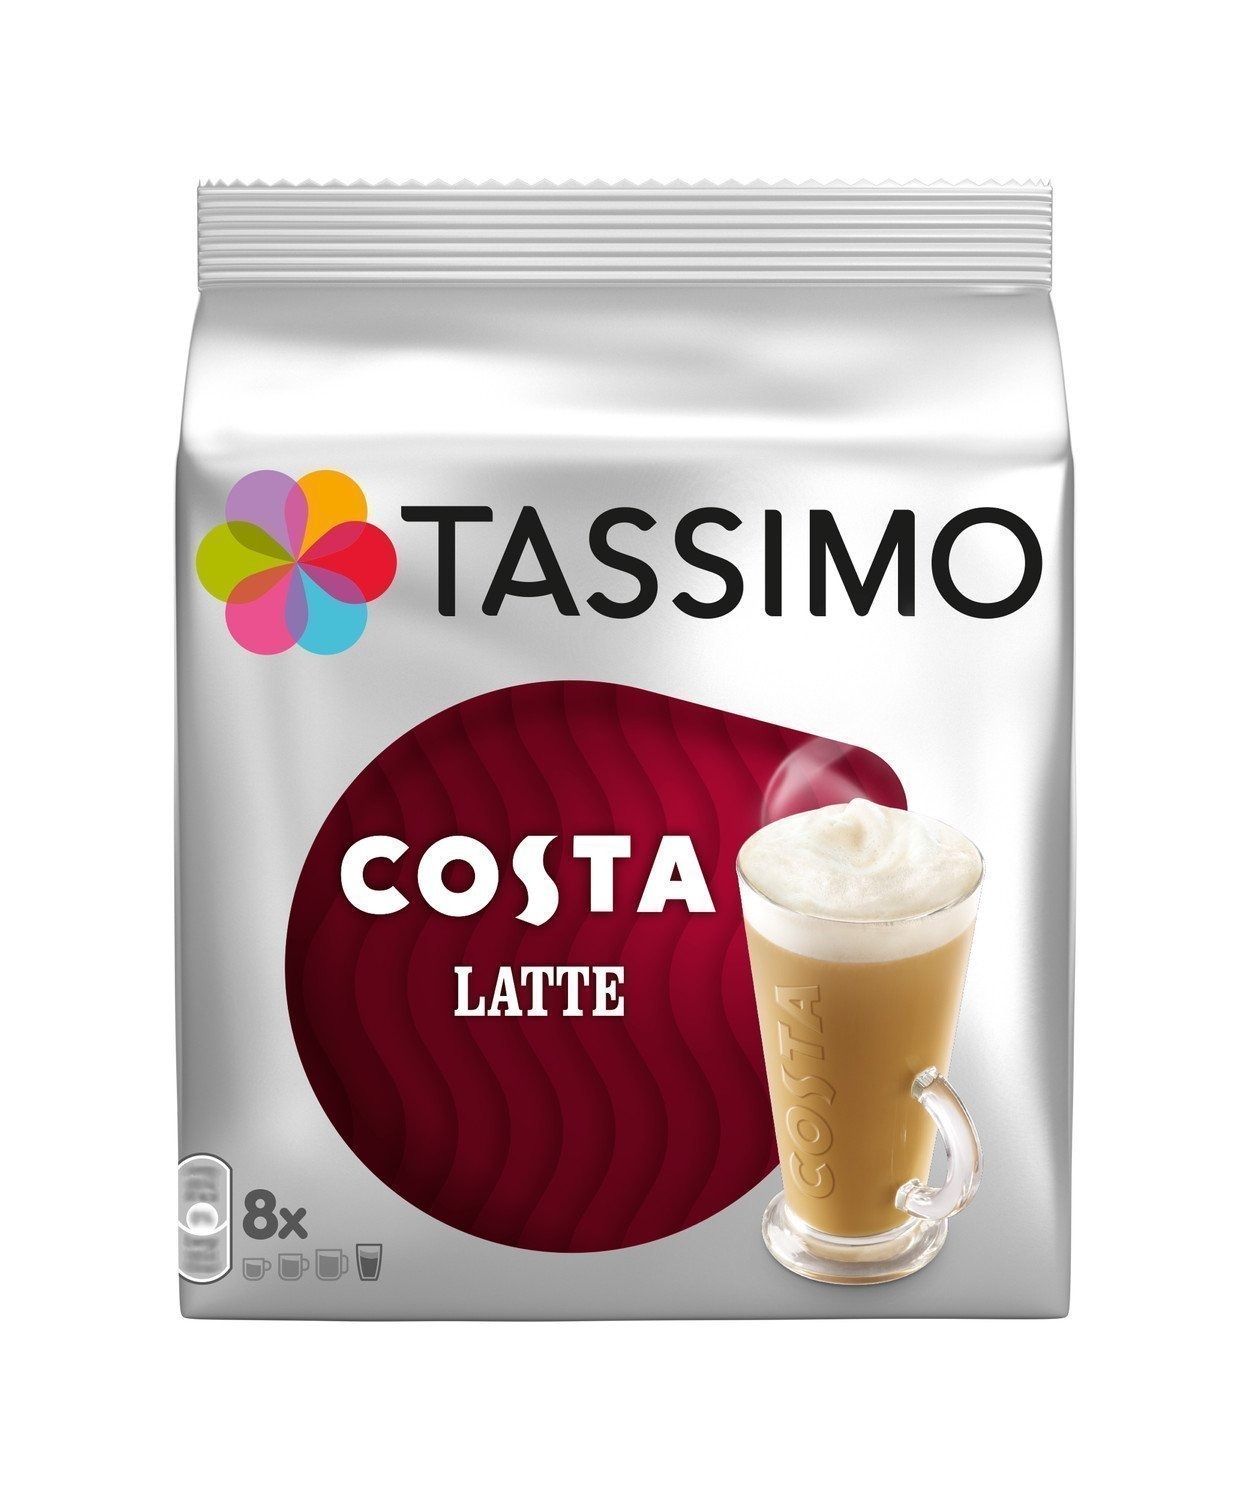
Item Name: Tassimo Costa Latte 16 T Discs (Extra Large Cup Size) 8 Servings
Value: 16.0
Unit: count

Price: 15.195